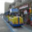
Label: streetcar